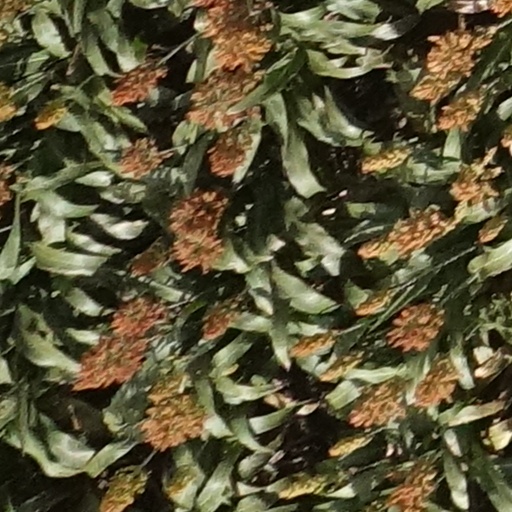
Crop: sorghum